London Philharmonic Orchestra

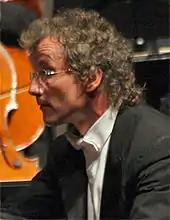
Franz Welser-Möst, principal conductor, 1990–96

In August 1987 Tennstedt, taken ill at a rehearsal, felt so unequal to continuing in his post that he resigned on the spot. He continued to appear with the LPO as a guest, with the title of "conductor laureate"; in 1989 Richard Morrison of "The Times" wrote that the LPO still played better for Tennstedt than for anyone else. Tennstedt's resignation was a severe blow to the orchestra, and there was no obvious successor: Morrison observed that the best-known conductors – Barenboim, Riccardo Muti and Simon Rattle – with whom the orchestra was then associated were committed to other projects until the 1990s, and those possible contenders such as Semyon Bychkov and Franz Welser-Möst were largely unknown in London. No successor was appointed until 1990 when Welser-Möst was named as the new principal conductor. His tenure was controversial; he received the nickname "Frankly Worse than Most" and many harshly critical reviews. He brought with him a recording contract with EMI, but management turnover, financial stresses, and political disputes at the Southbank Centre at the time contributed to the difficulty of the working atmosphere in the orchestra. There were complaints that the orchestra's high standards of playing were not consistently maintained.